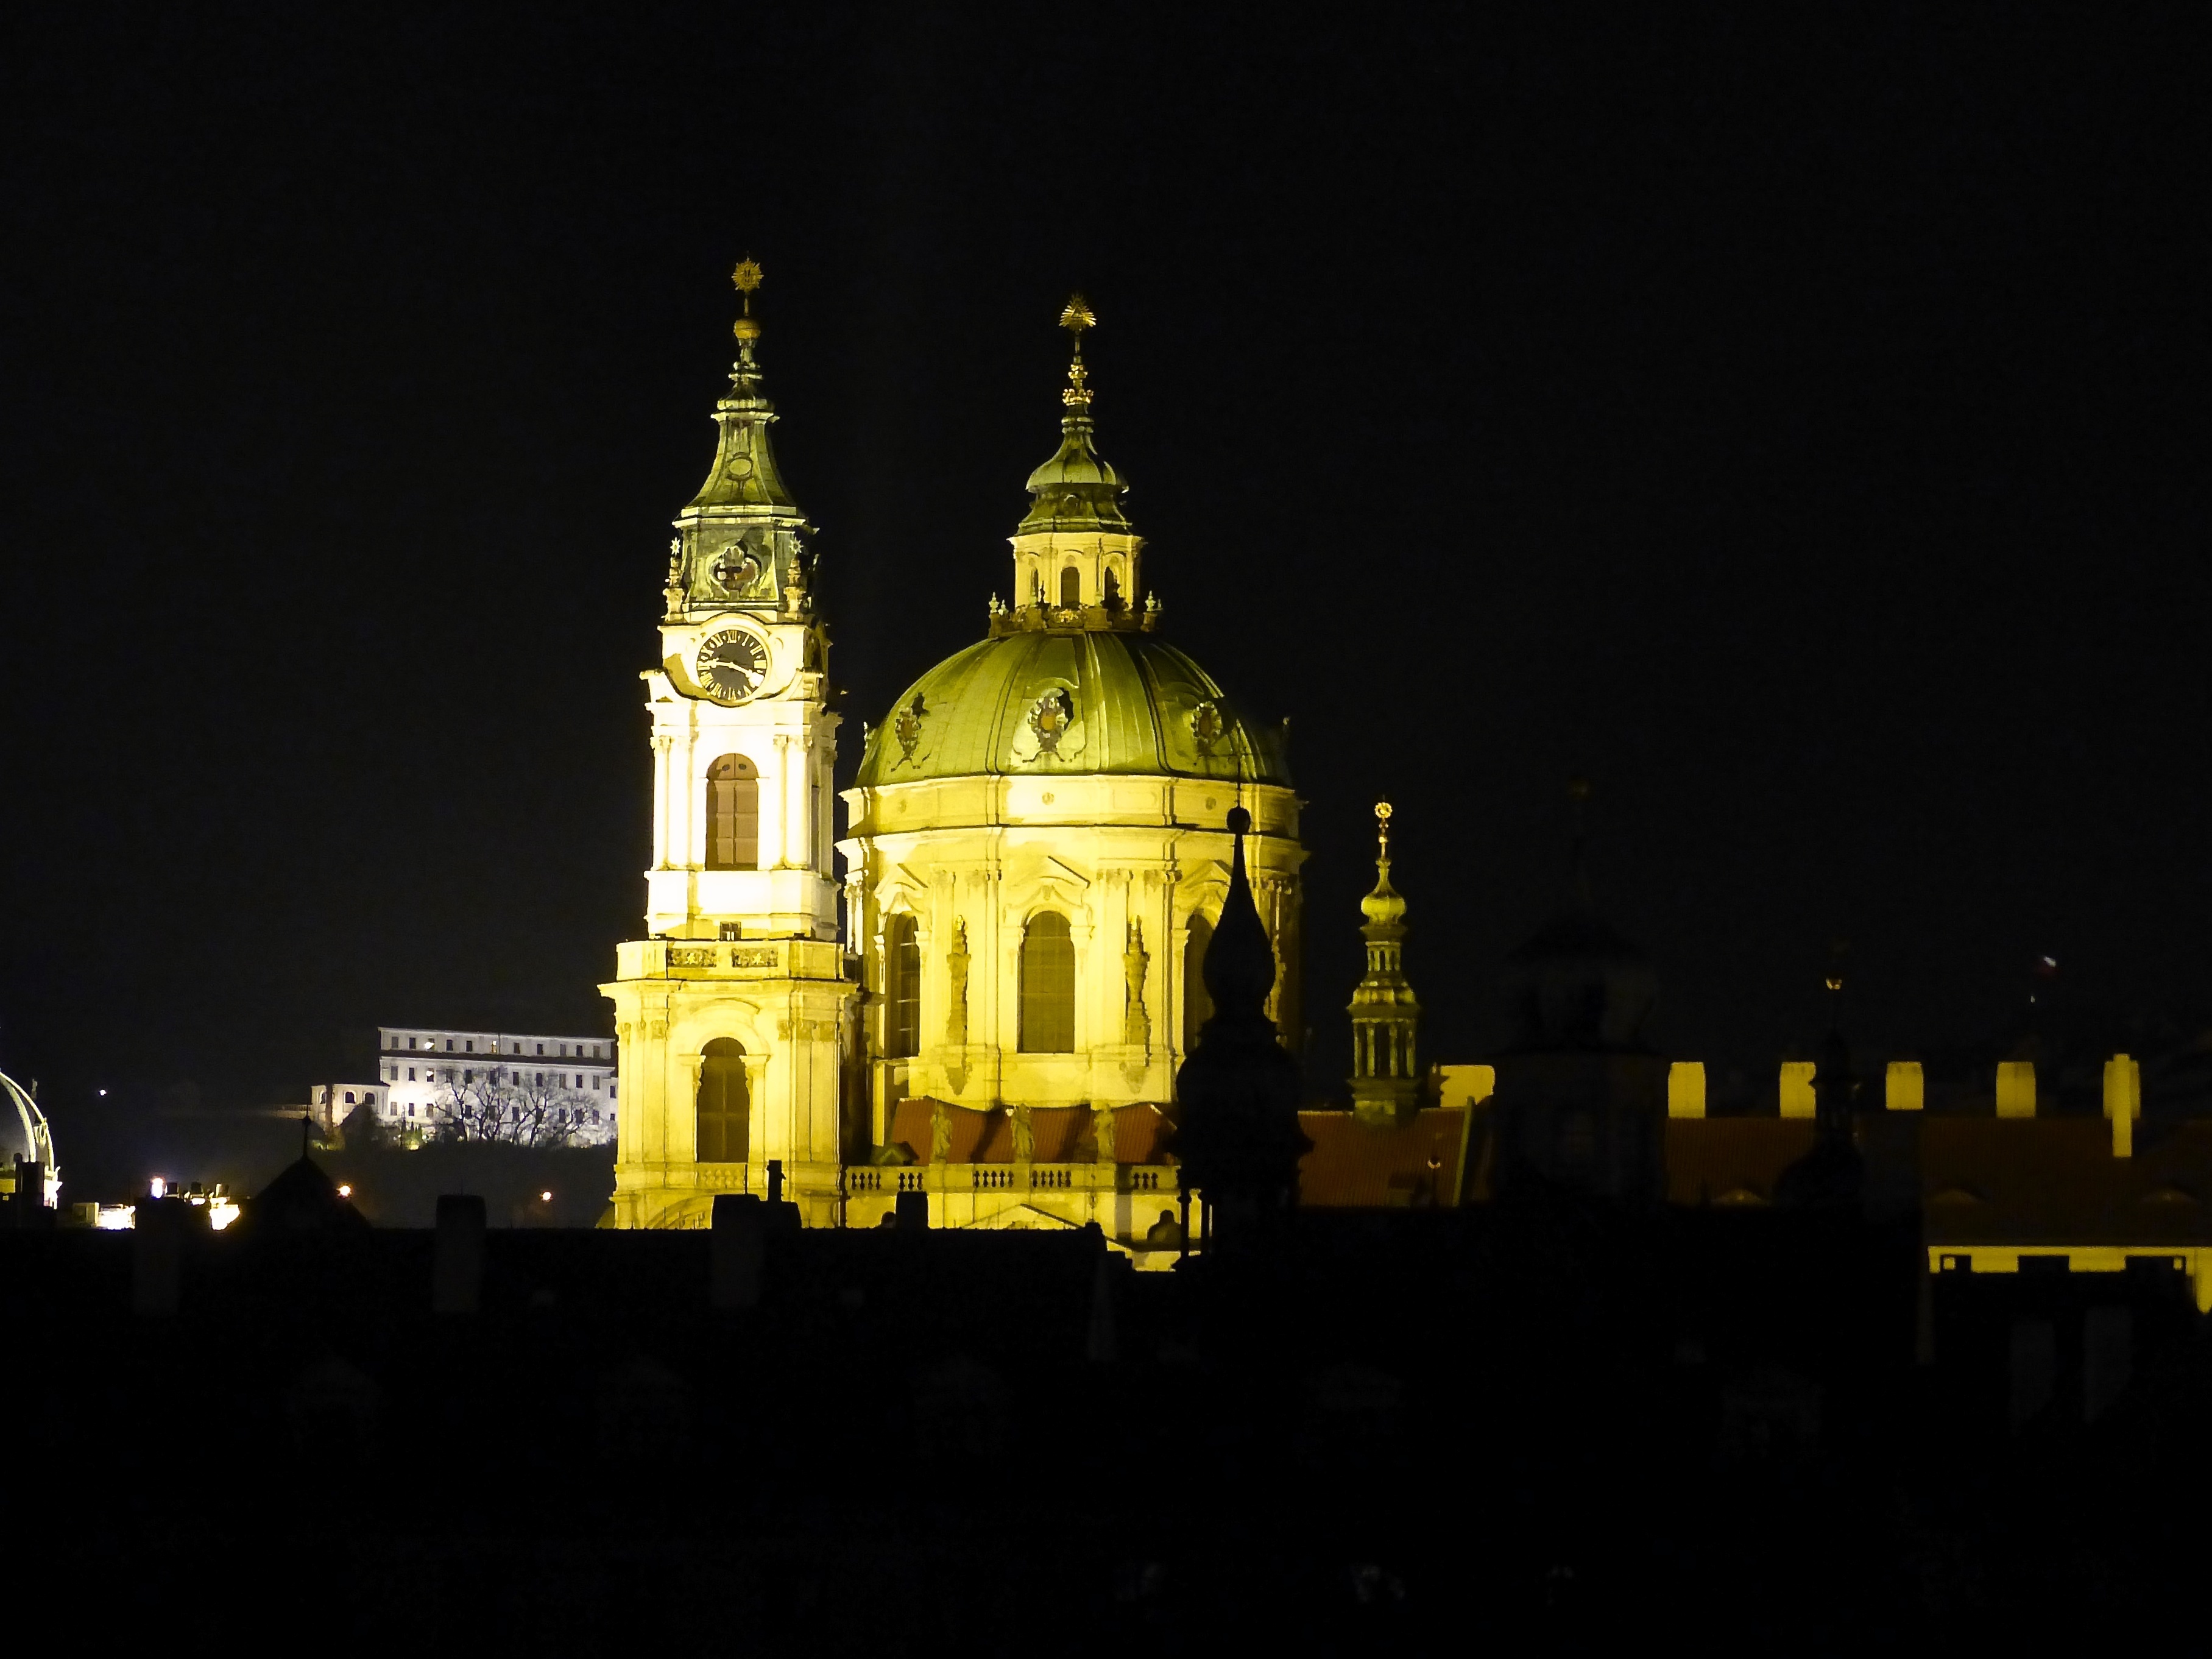
night, building, city, cityscape, travel, evening, tower, landmark, church, cathedral, prague, place of worship, czech, praha, malastrana, stnicholas, metropolis